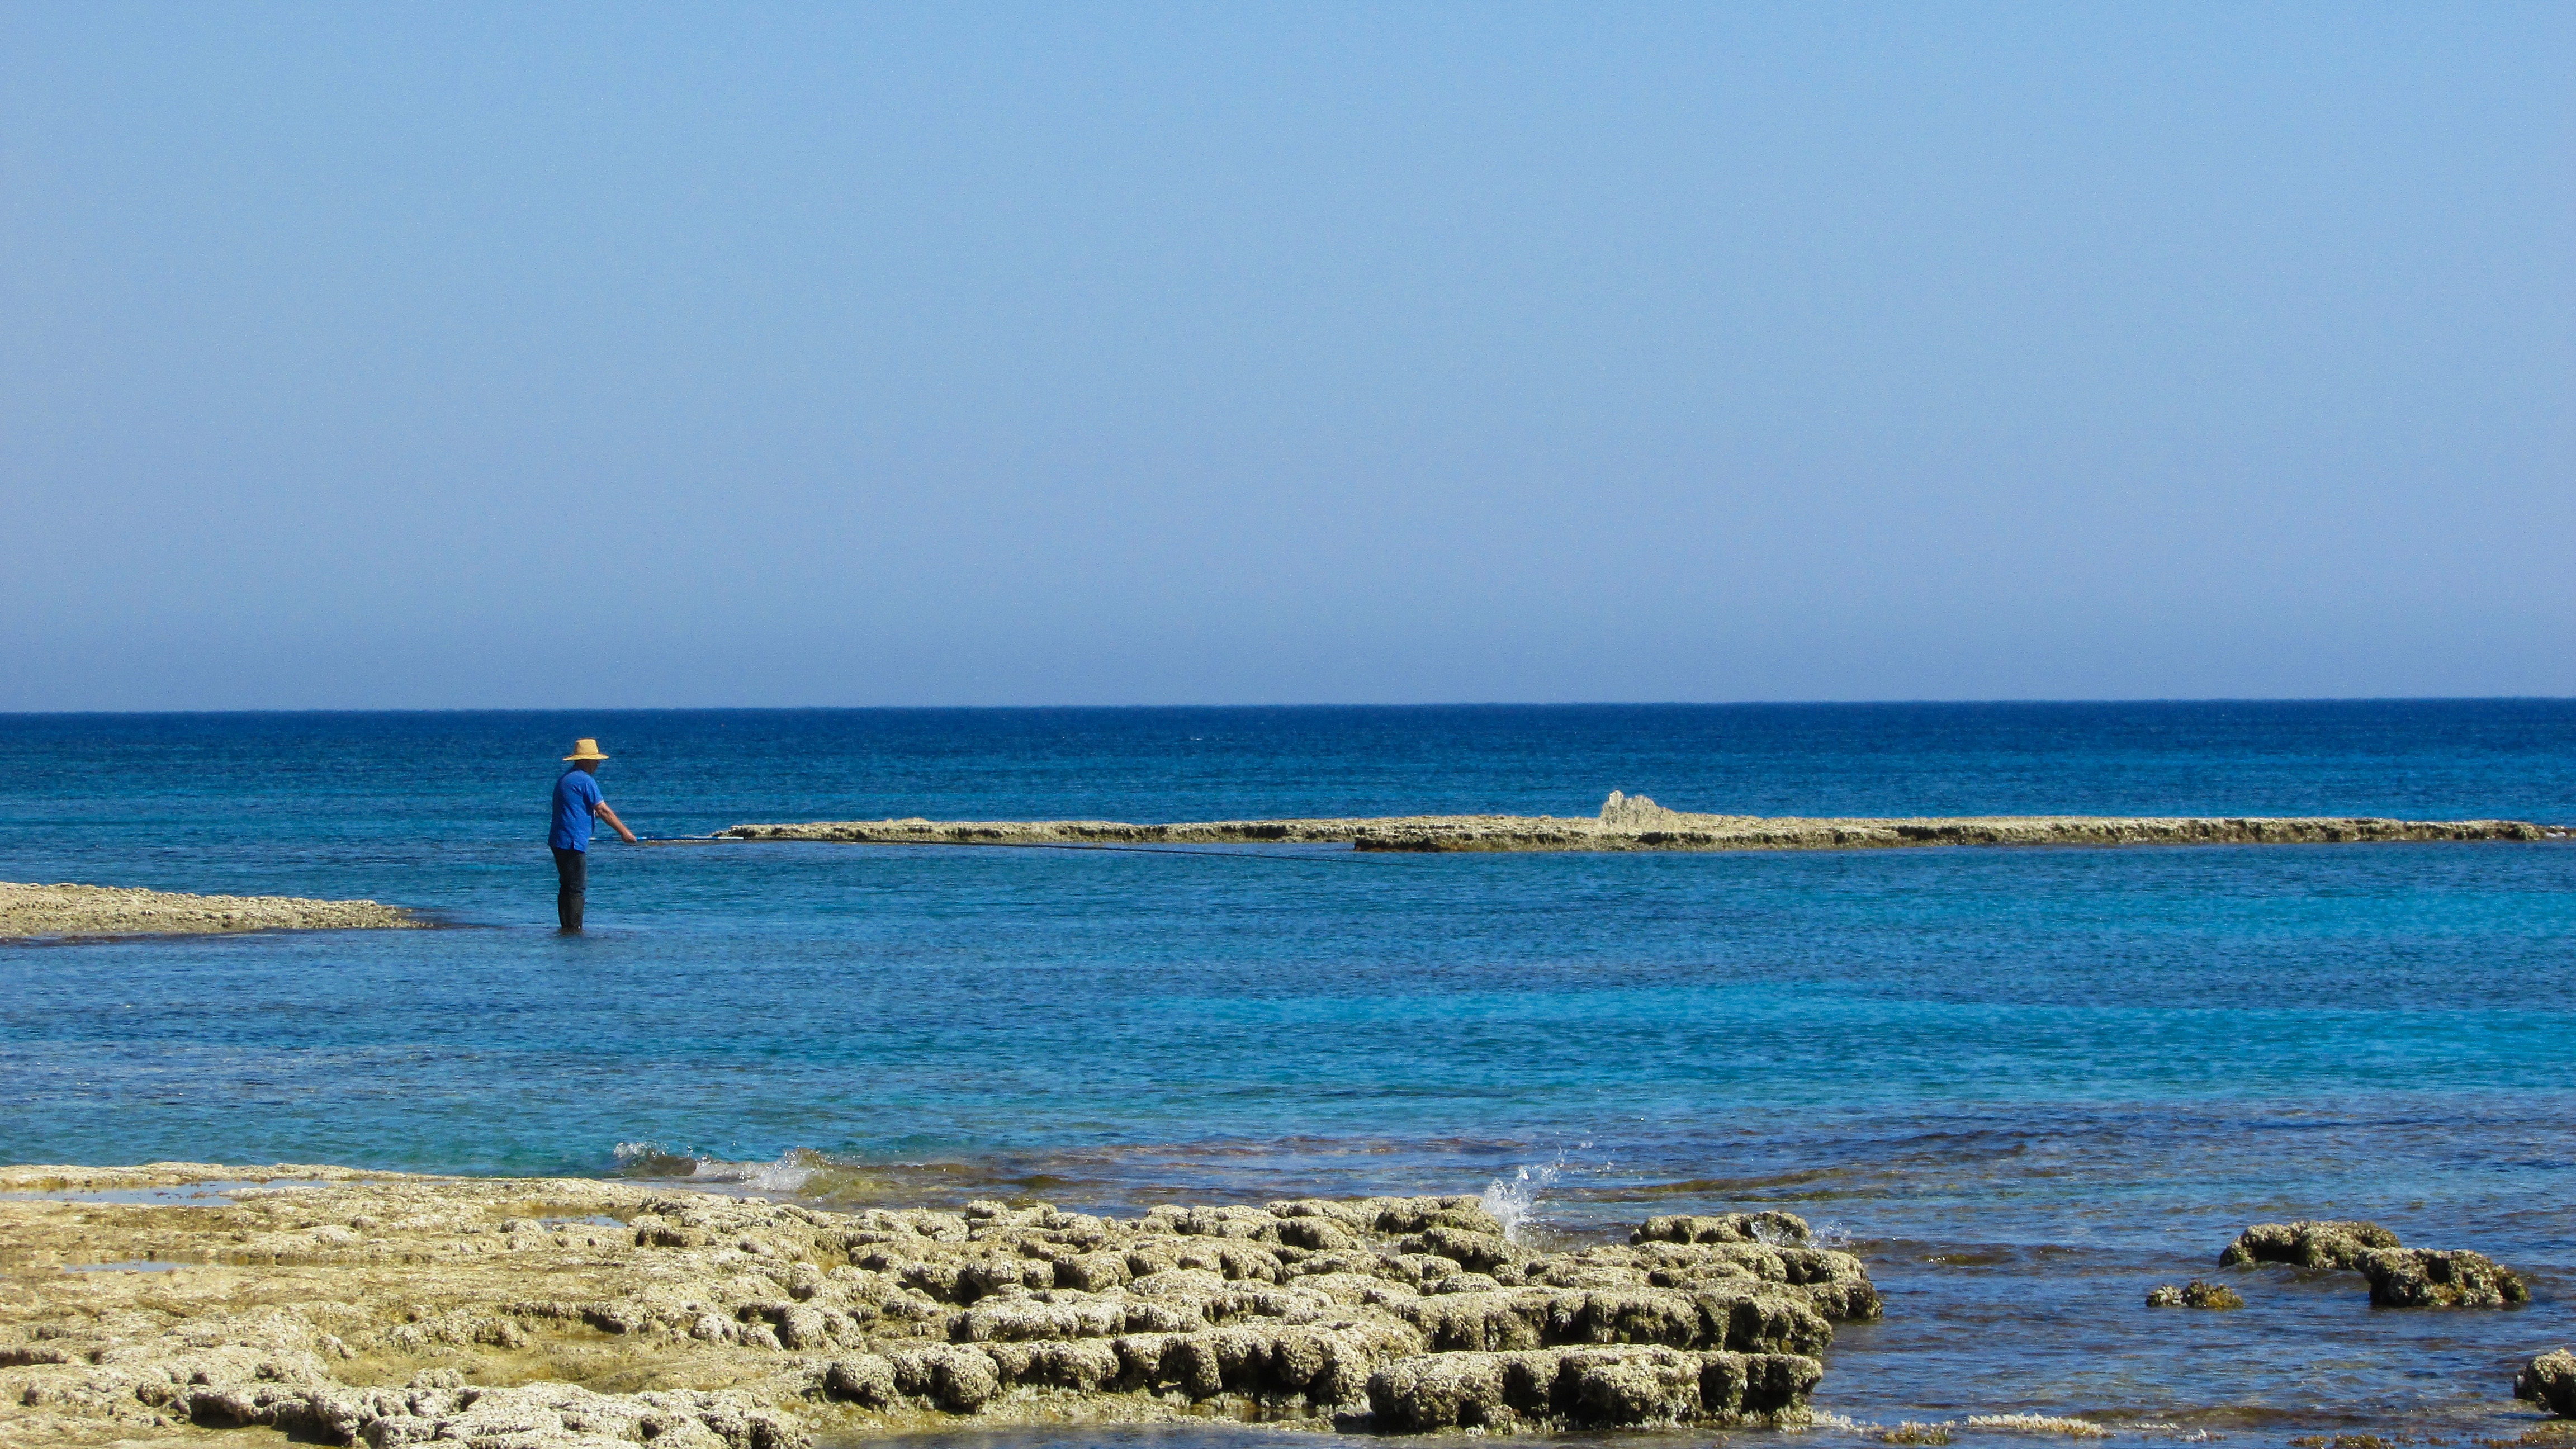
beach, sea, coast, ocean, horizon, shore, wave, vacation, cliff, fisherman, bay, terrain, body of water, serenity, rocky coast, cyprus, cape, ayia napa, wind wave